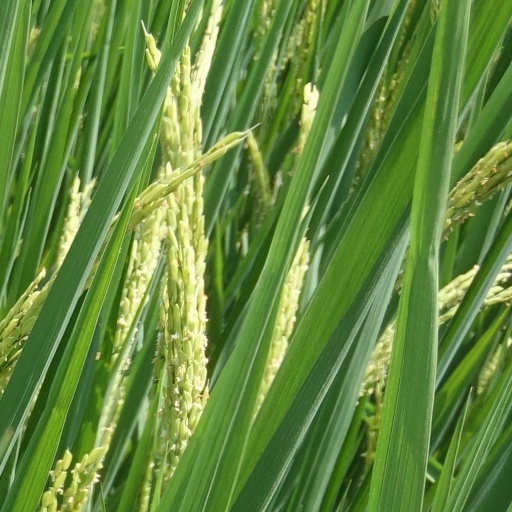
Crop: rice